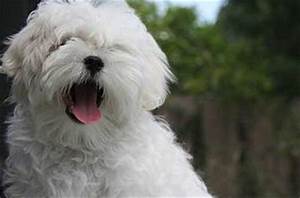
Label: dog